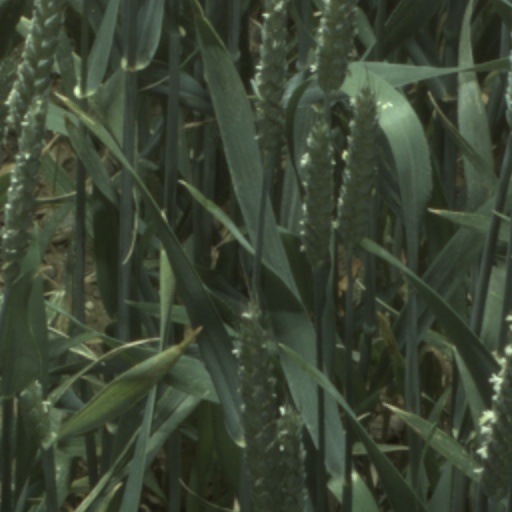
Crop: wheat